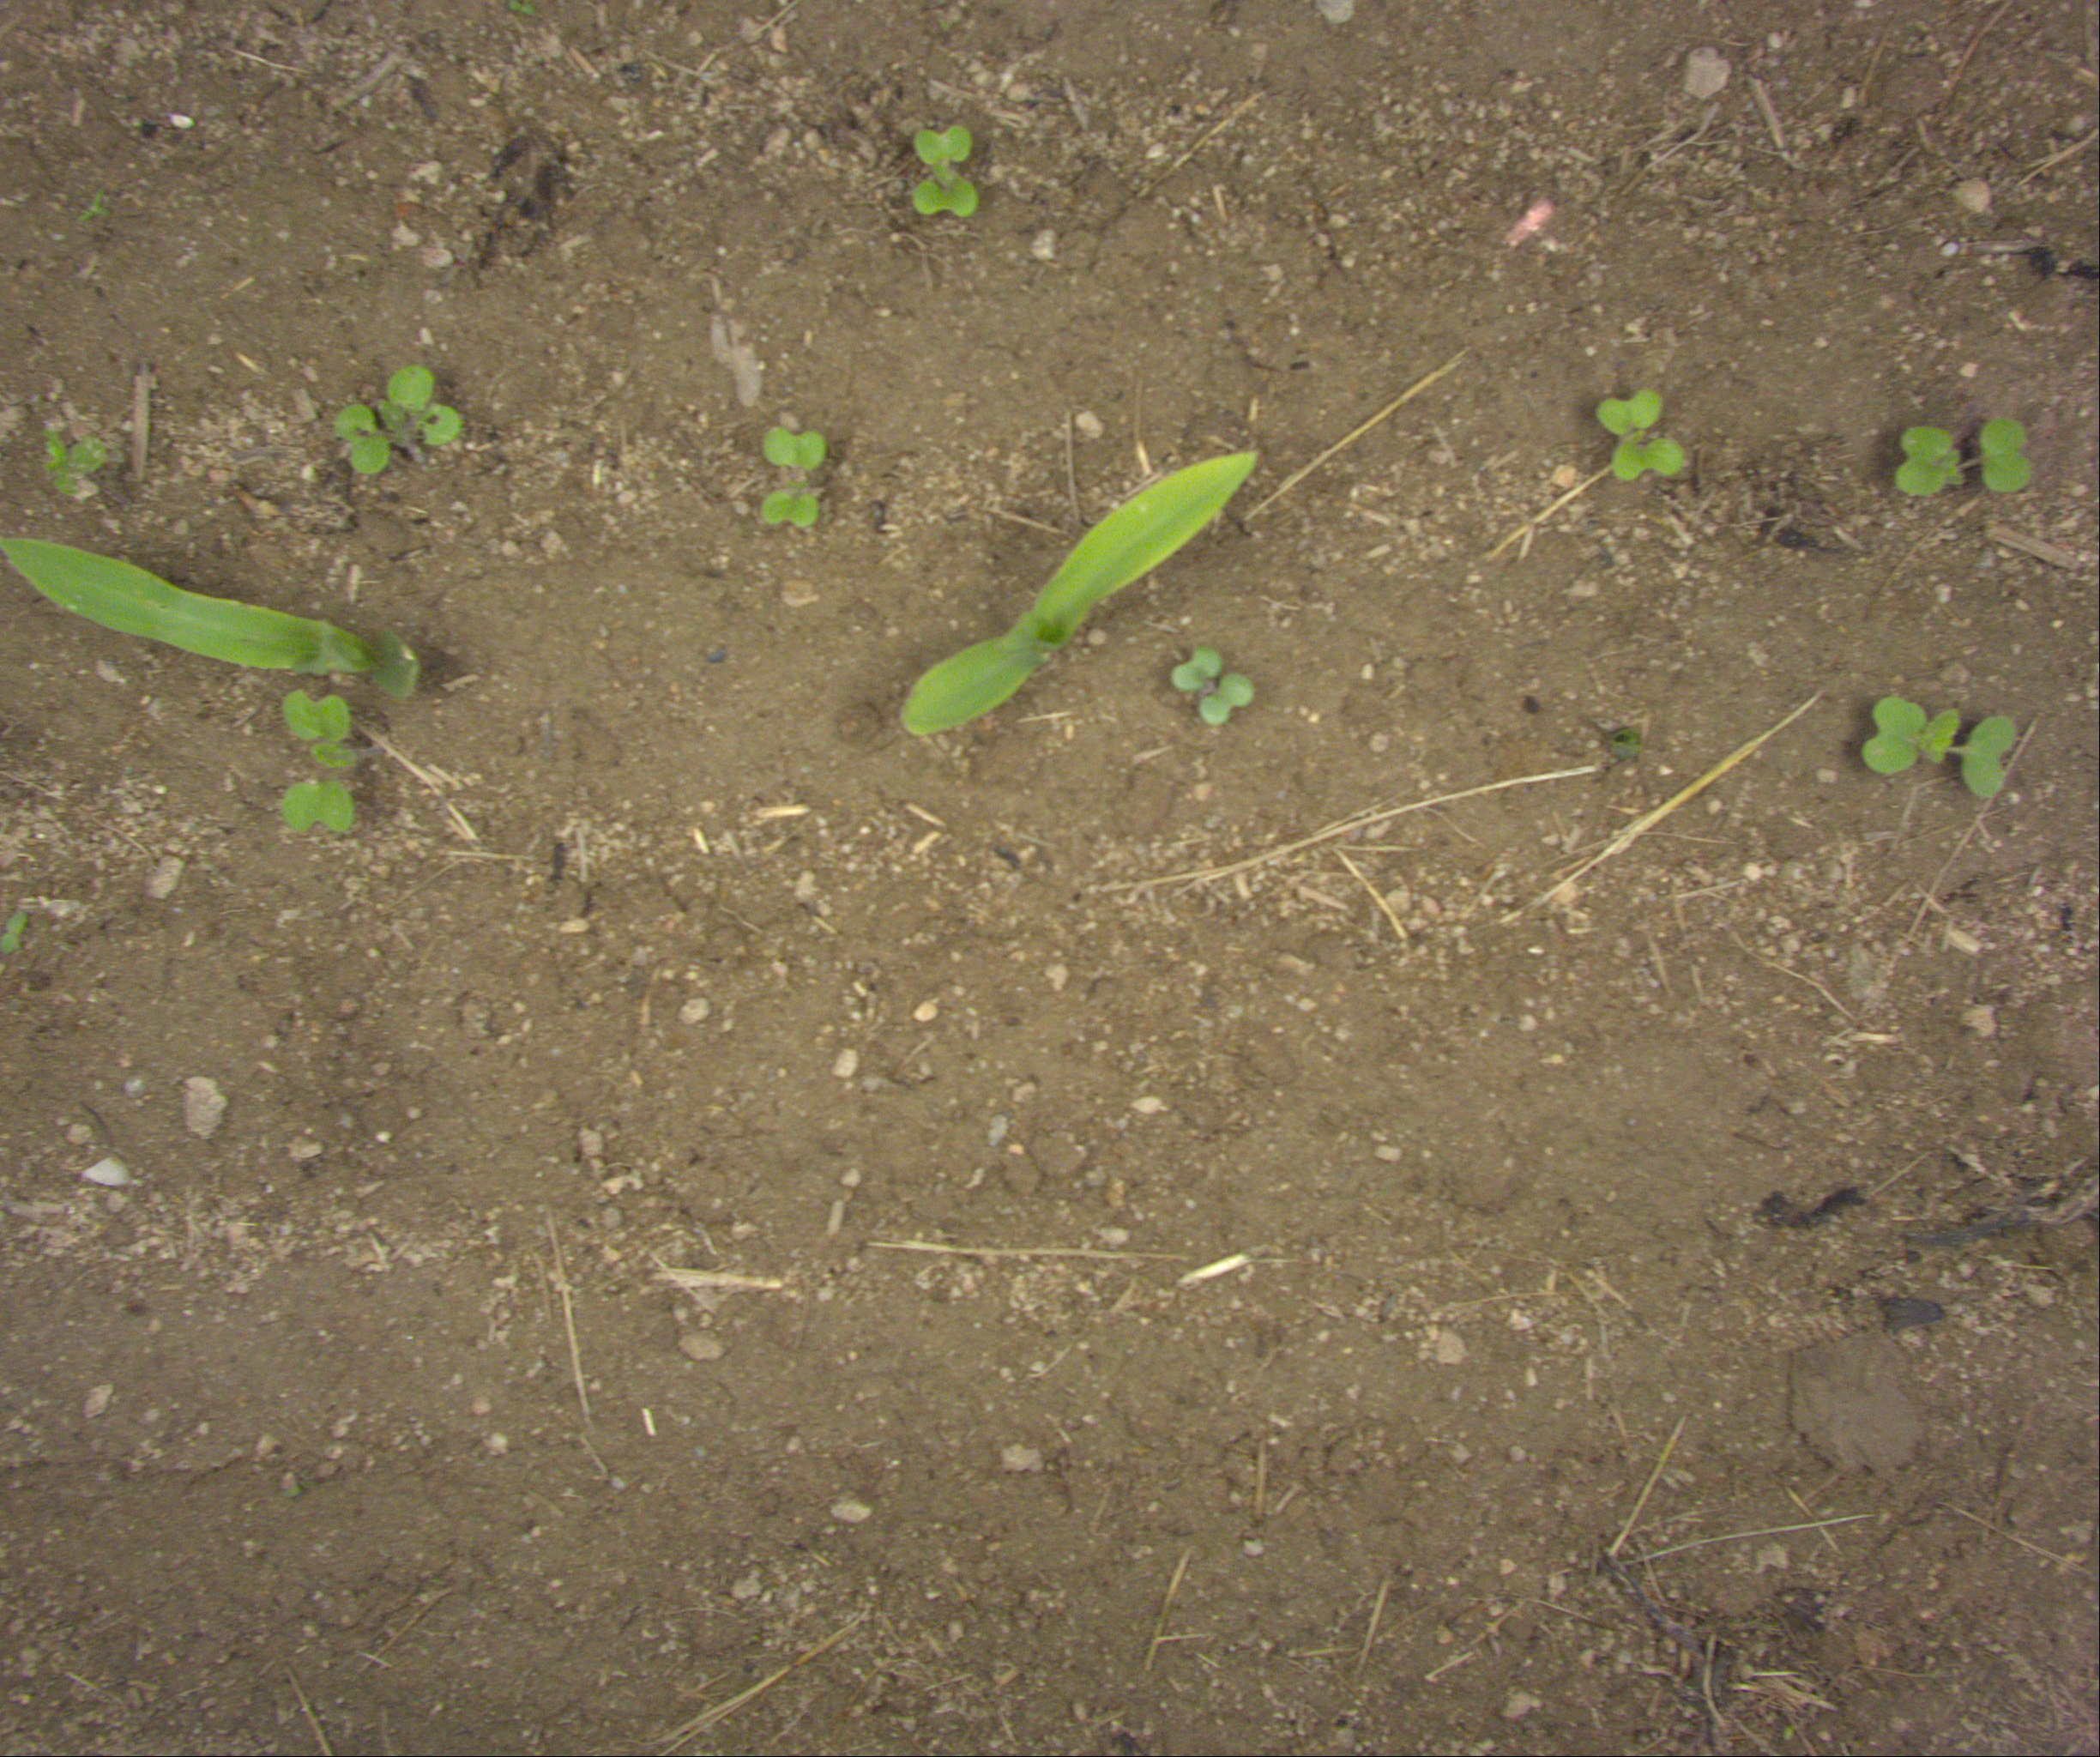
Crop: maize
Objects: maize, maize, stem_maize, stem_maize